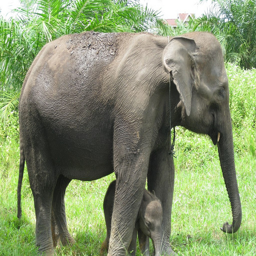
A large elephant standing over a small elephant.
An elephant is standing in a grassy area with a baby elephant underneath.
A tiny baby elephant hides beneath an adult pachyderm.
a couple of elephants that are standing in a field
A large elephant with a small elephant walking underneath it.